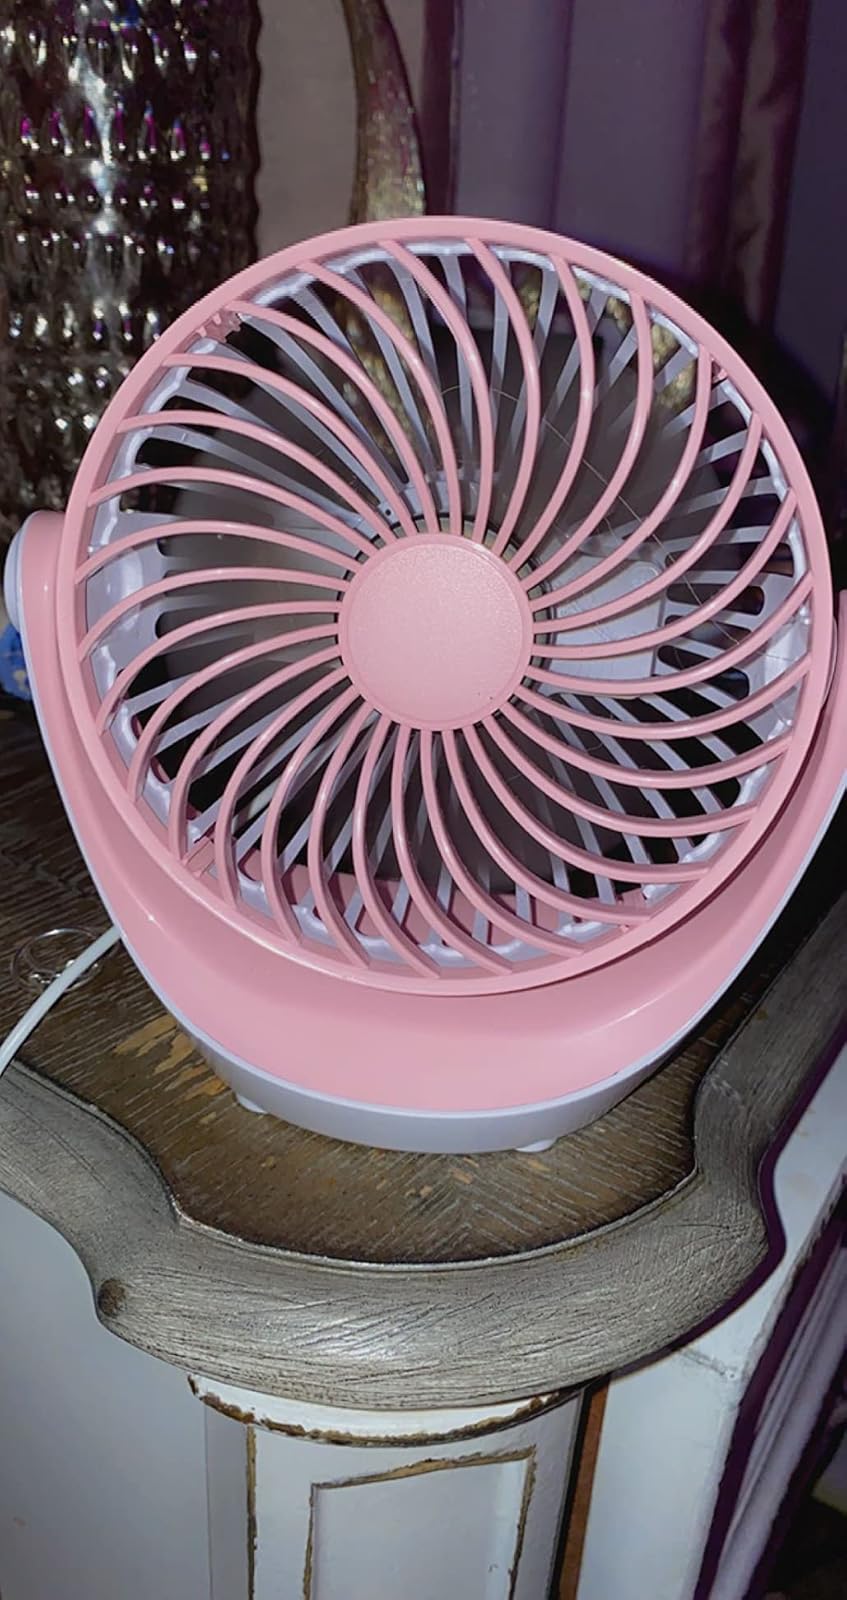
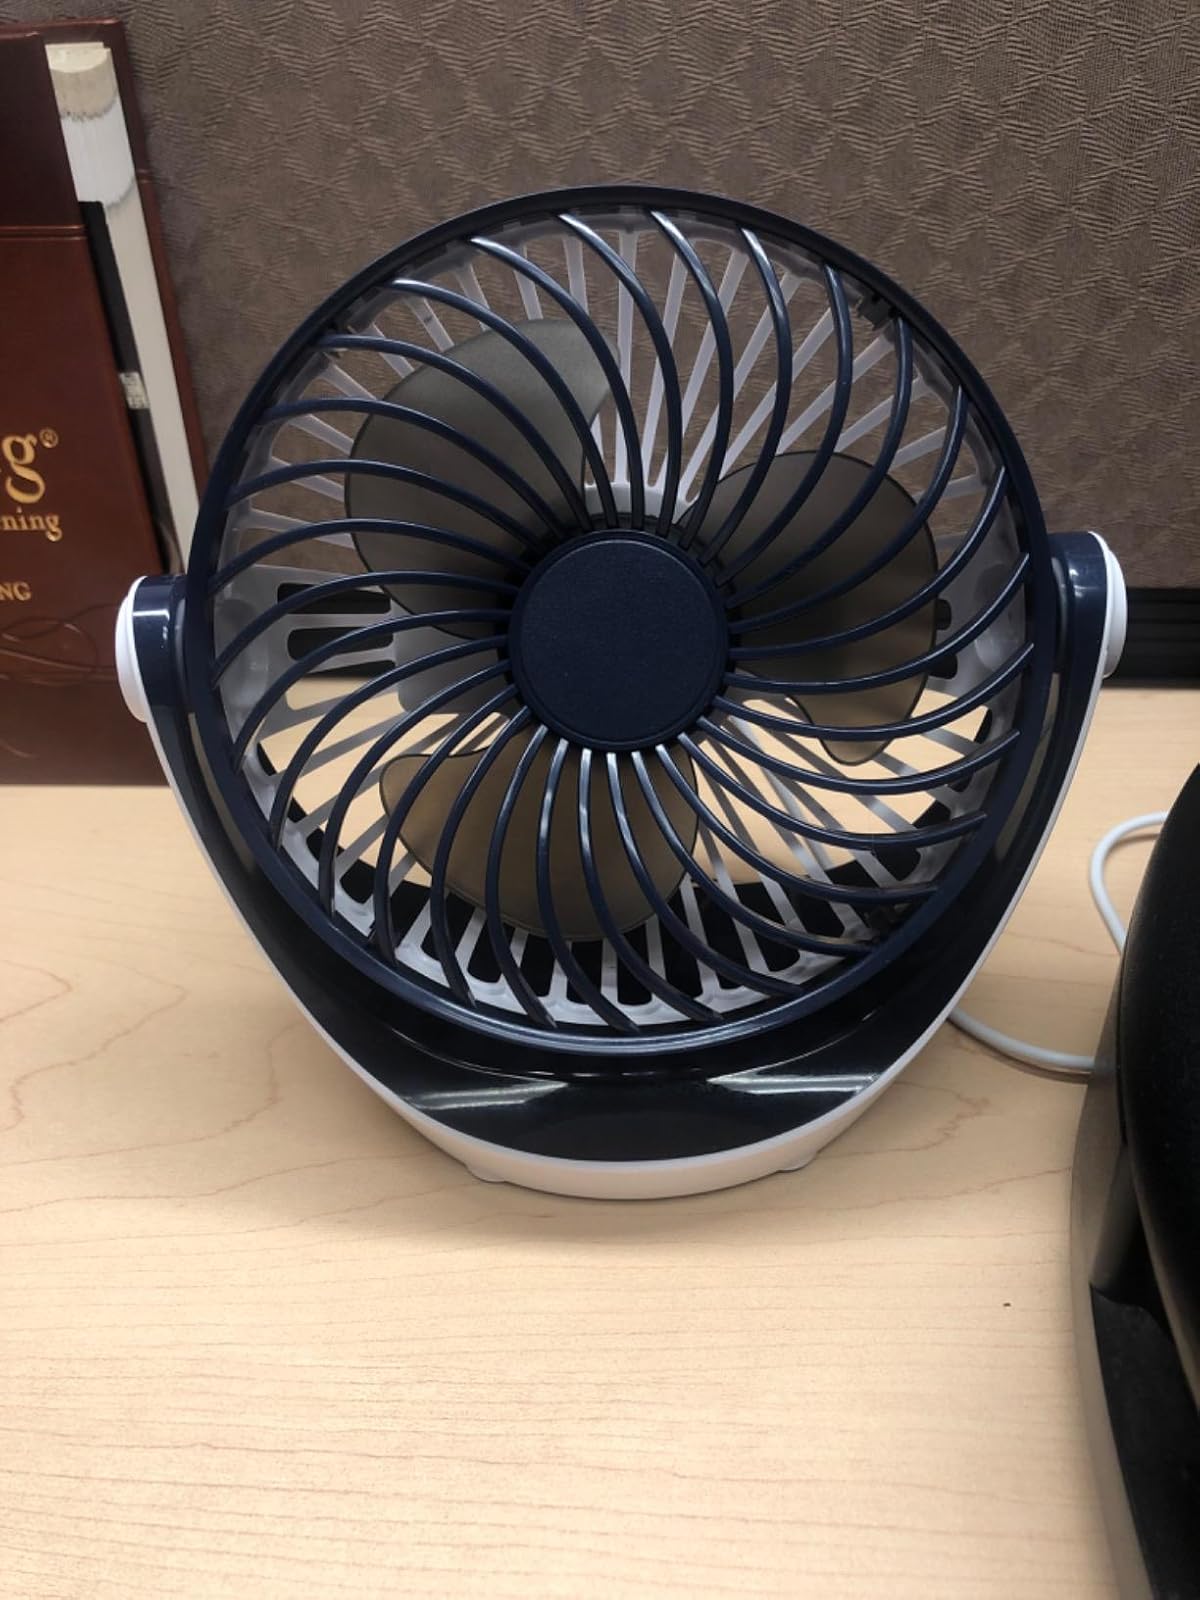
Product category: fan
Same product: no